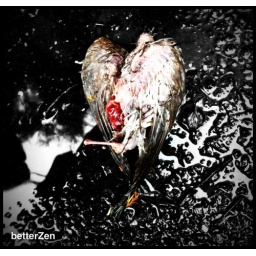
this bird killed by a cat, just layed on the ground in a rainy day, formed a heart